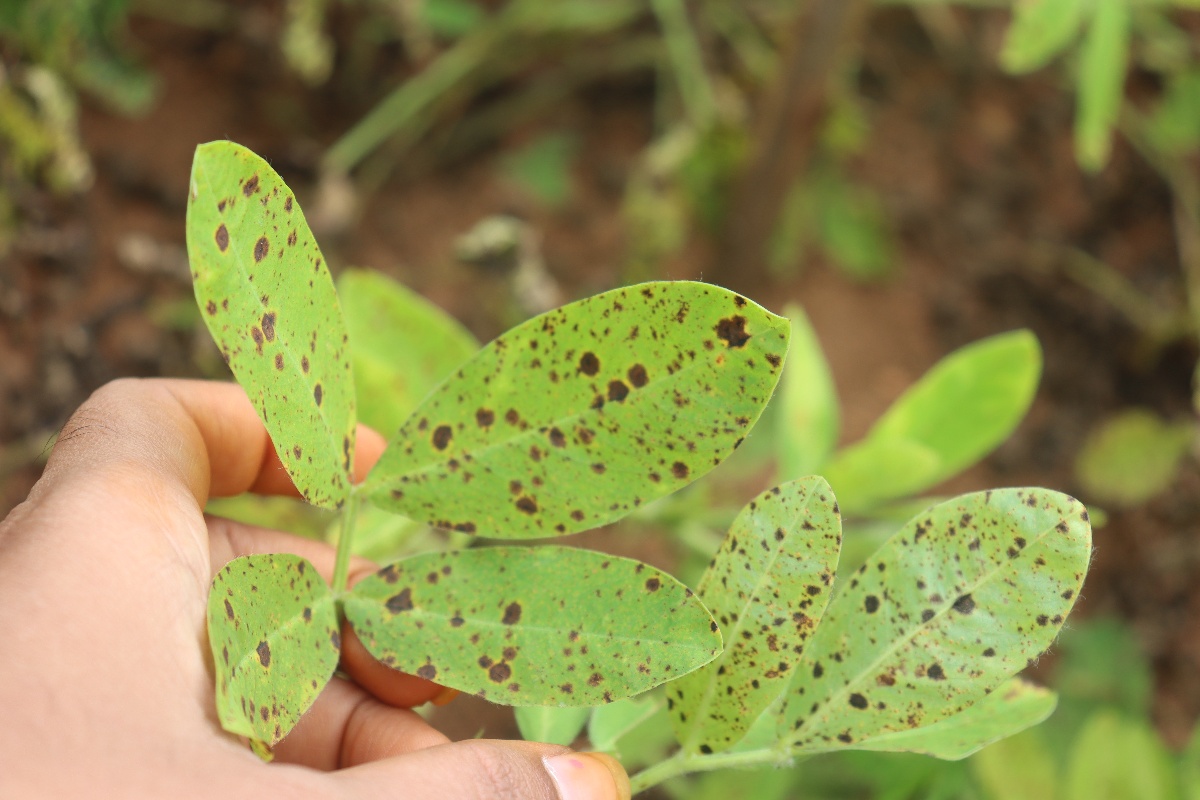
Label: late leaf spot